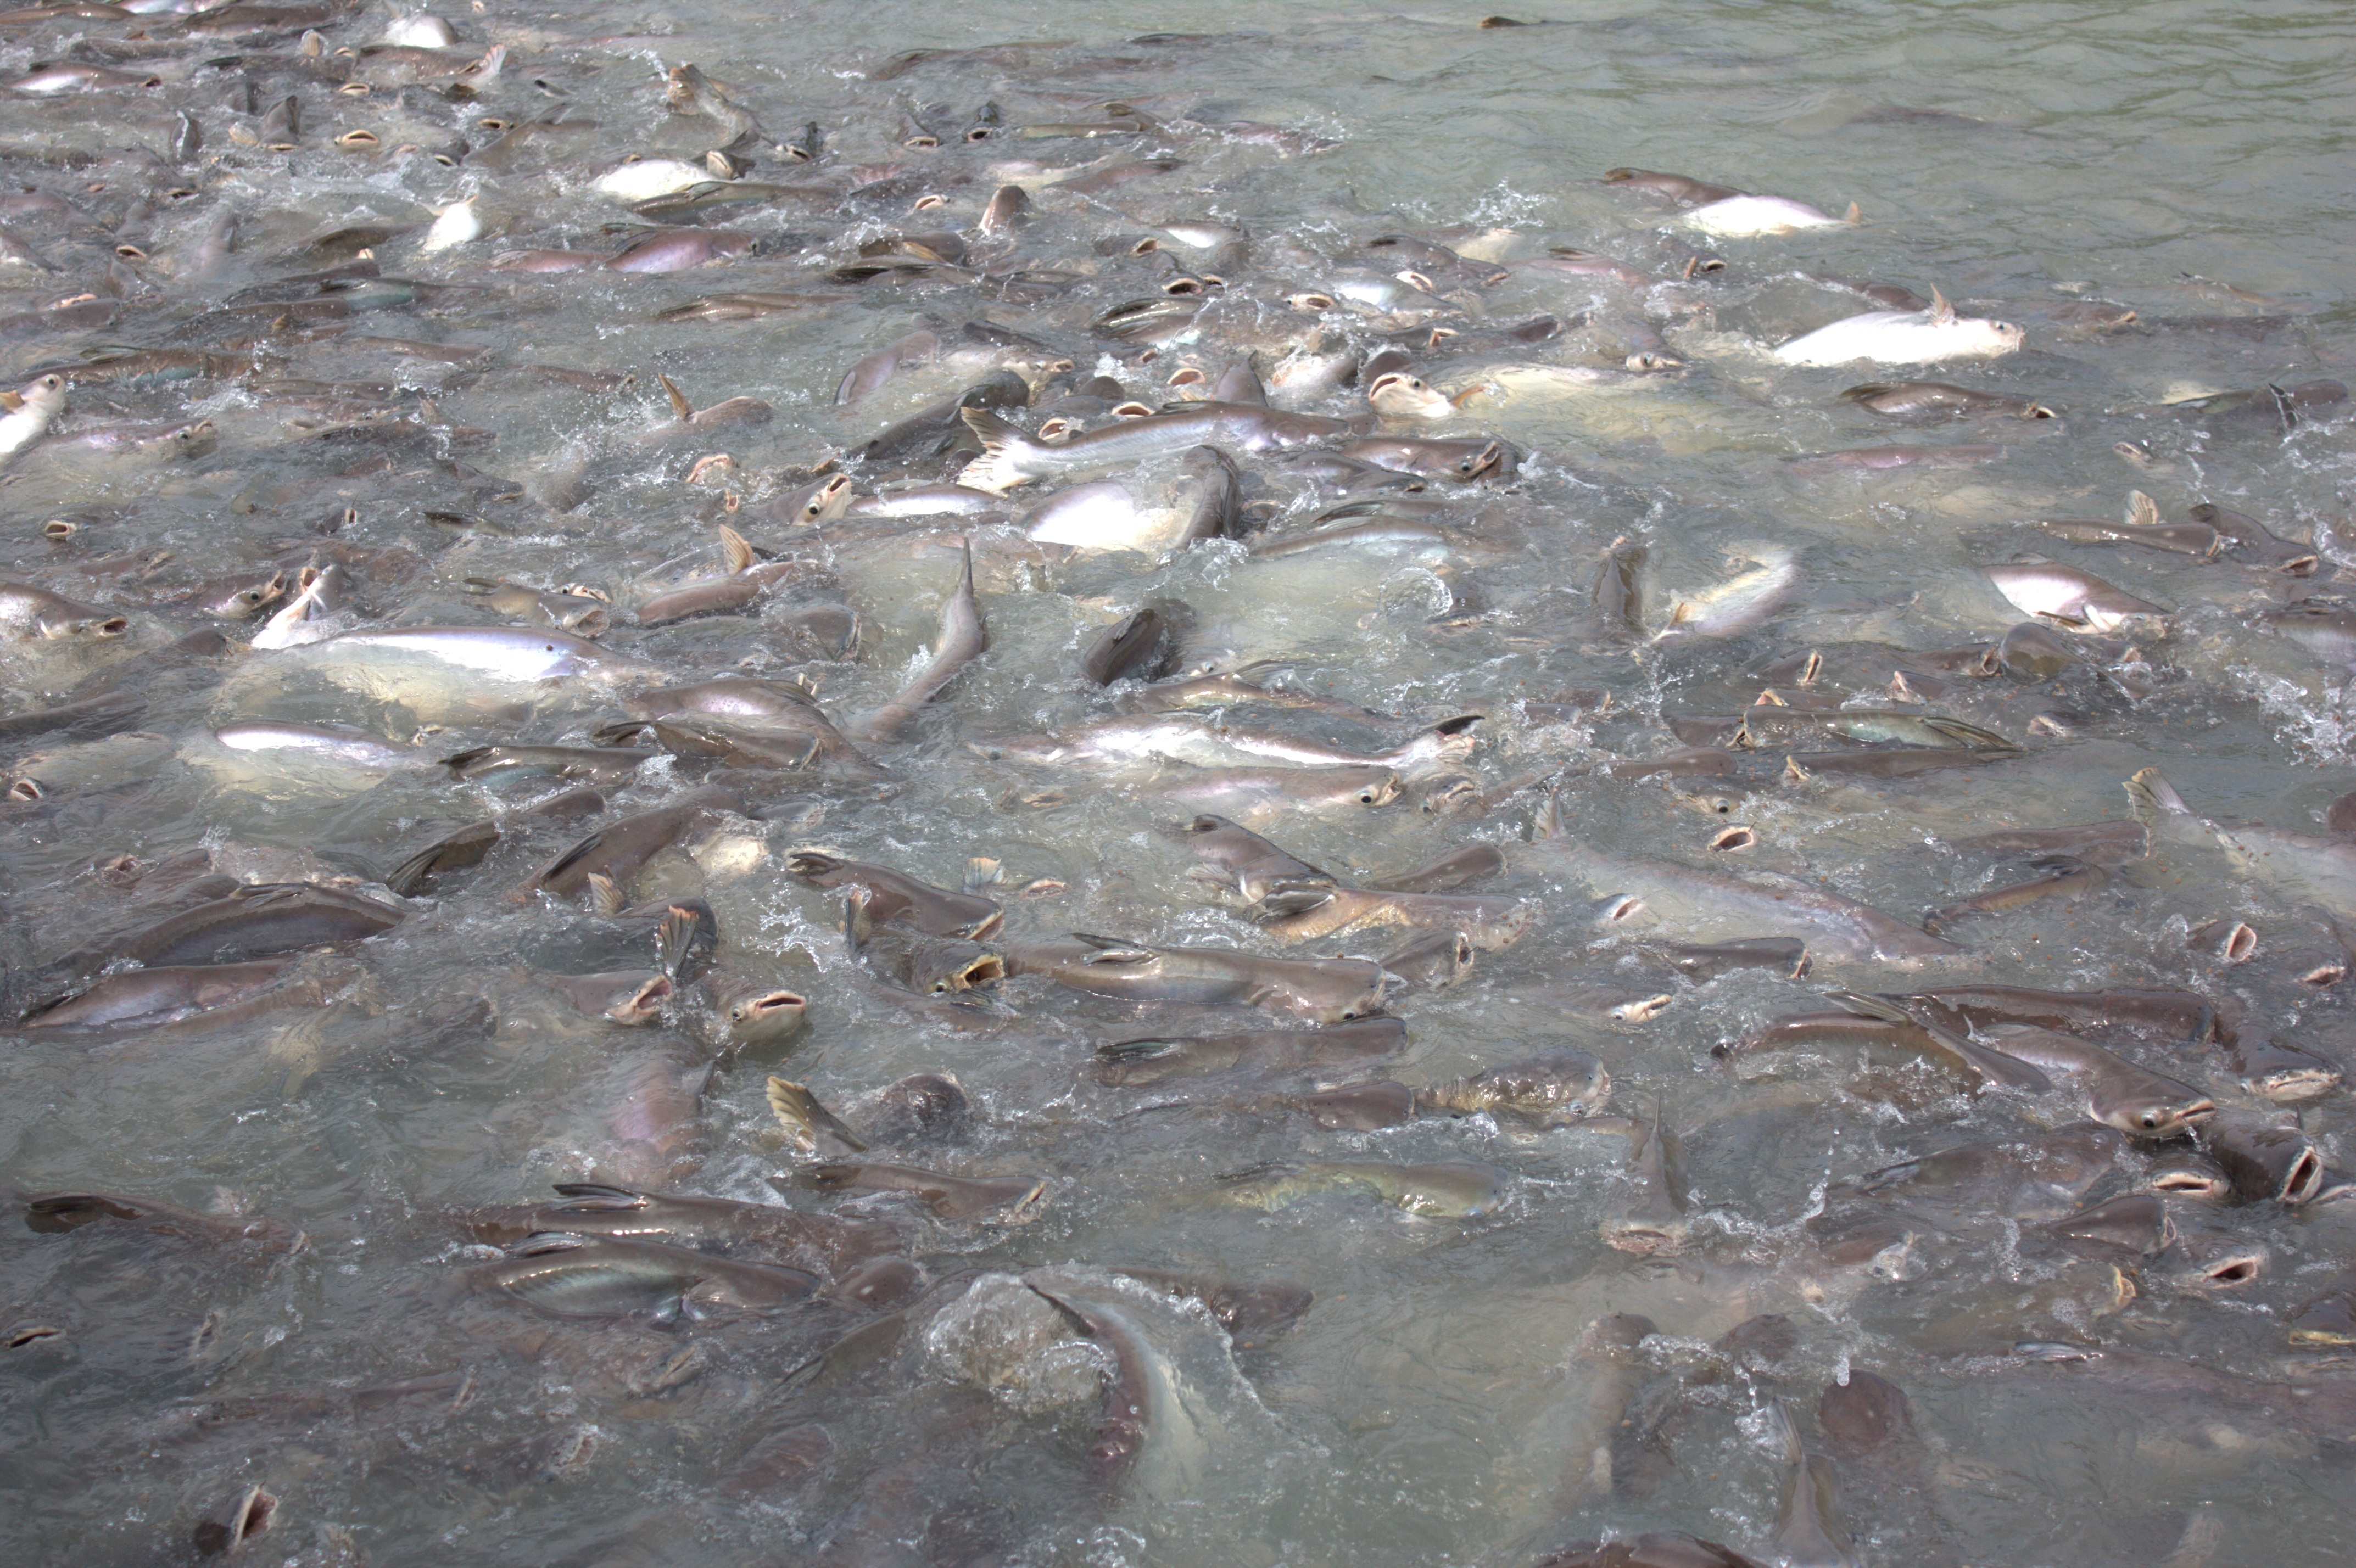
animal, fish, pollution, herd fish